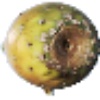
Label: Cactus fruit 1